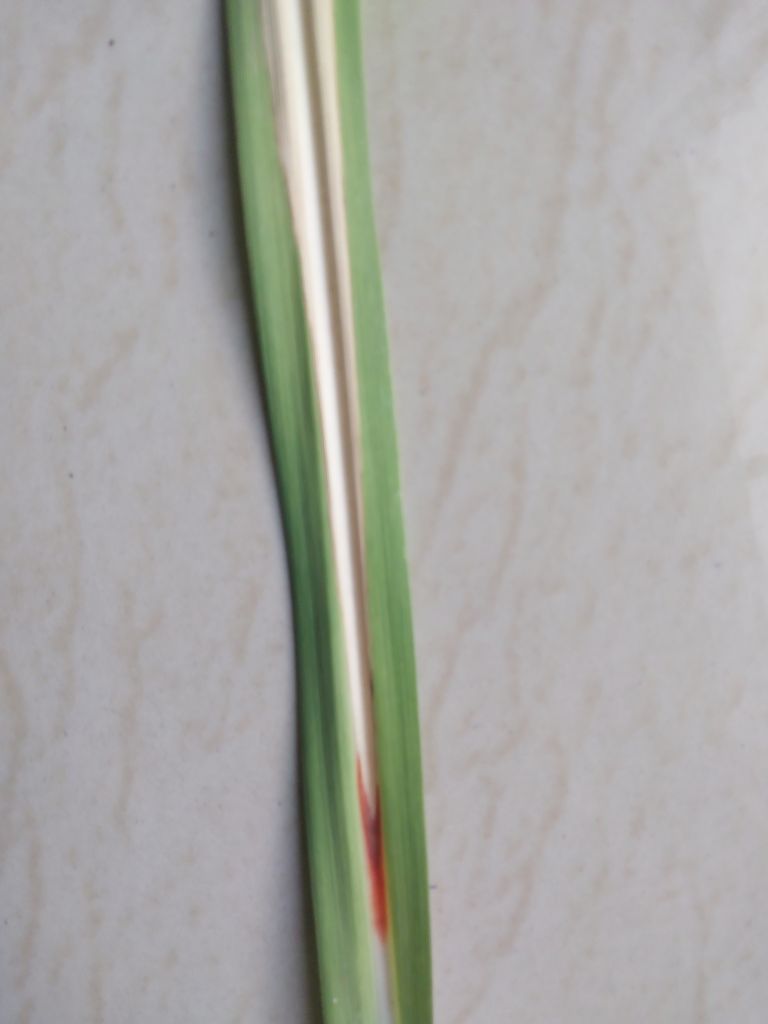
Label: Brown Spot